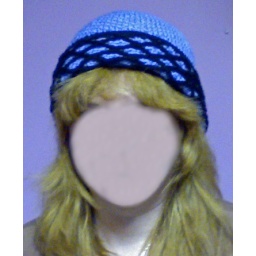
Reversible microfiber hat in periwinkle and black. Two hats in one!100% Microfiber acrylicHand crocheted in the USA!Photo Image: Photo_101210_013